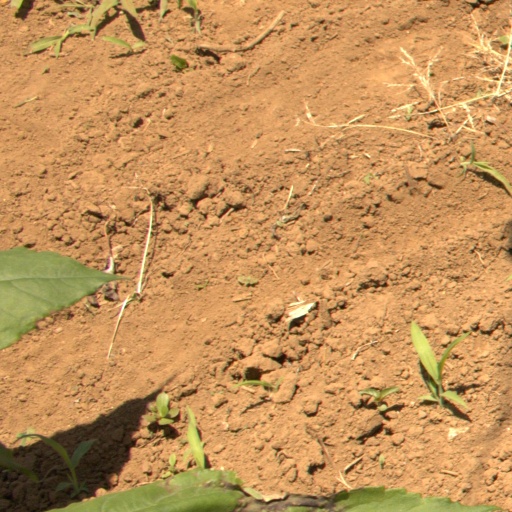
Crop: Jerusalem artichoke